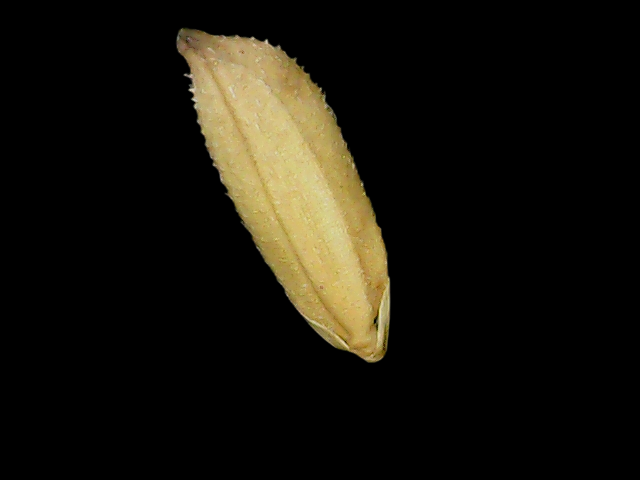
Rice variety: Binadhan23